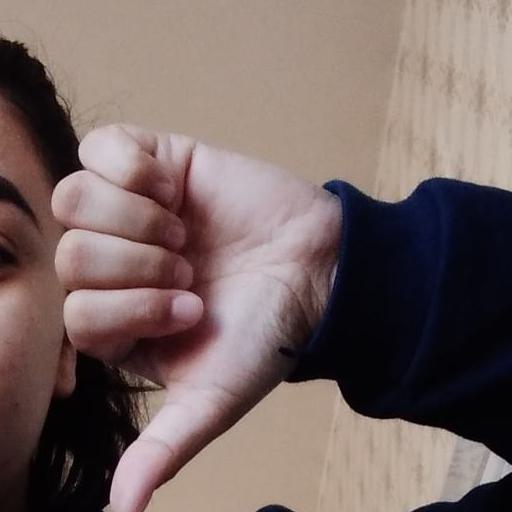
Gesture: dislike